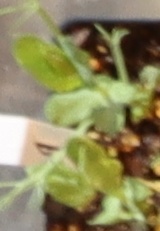
Label: Field Pea